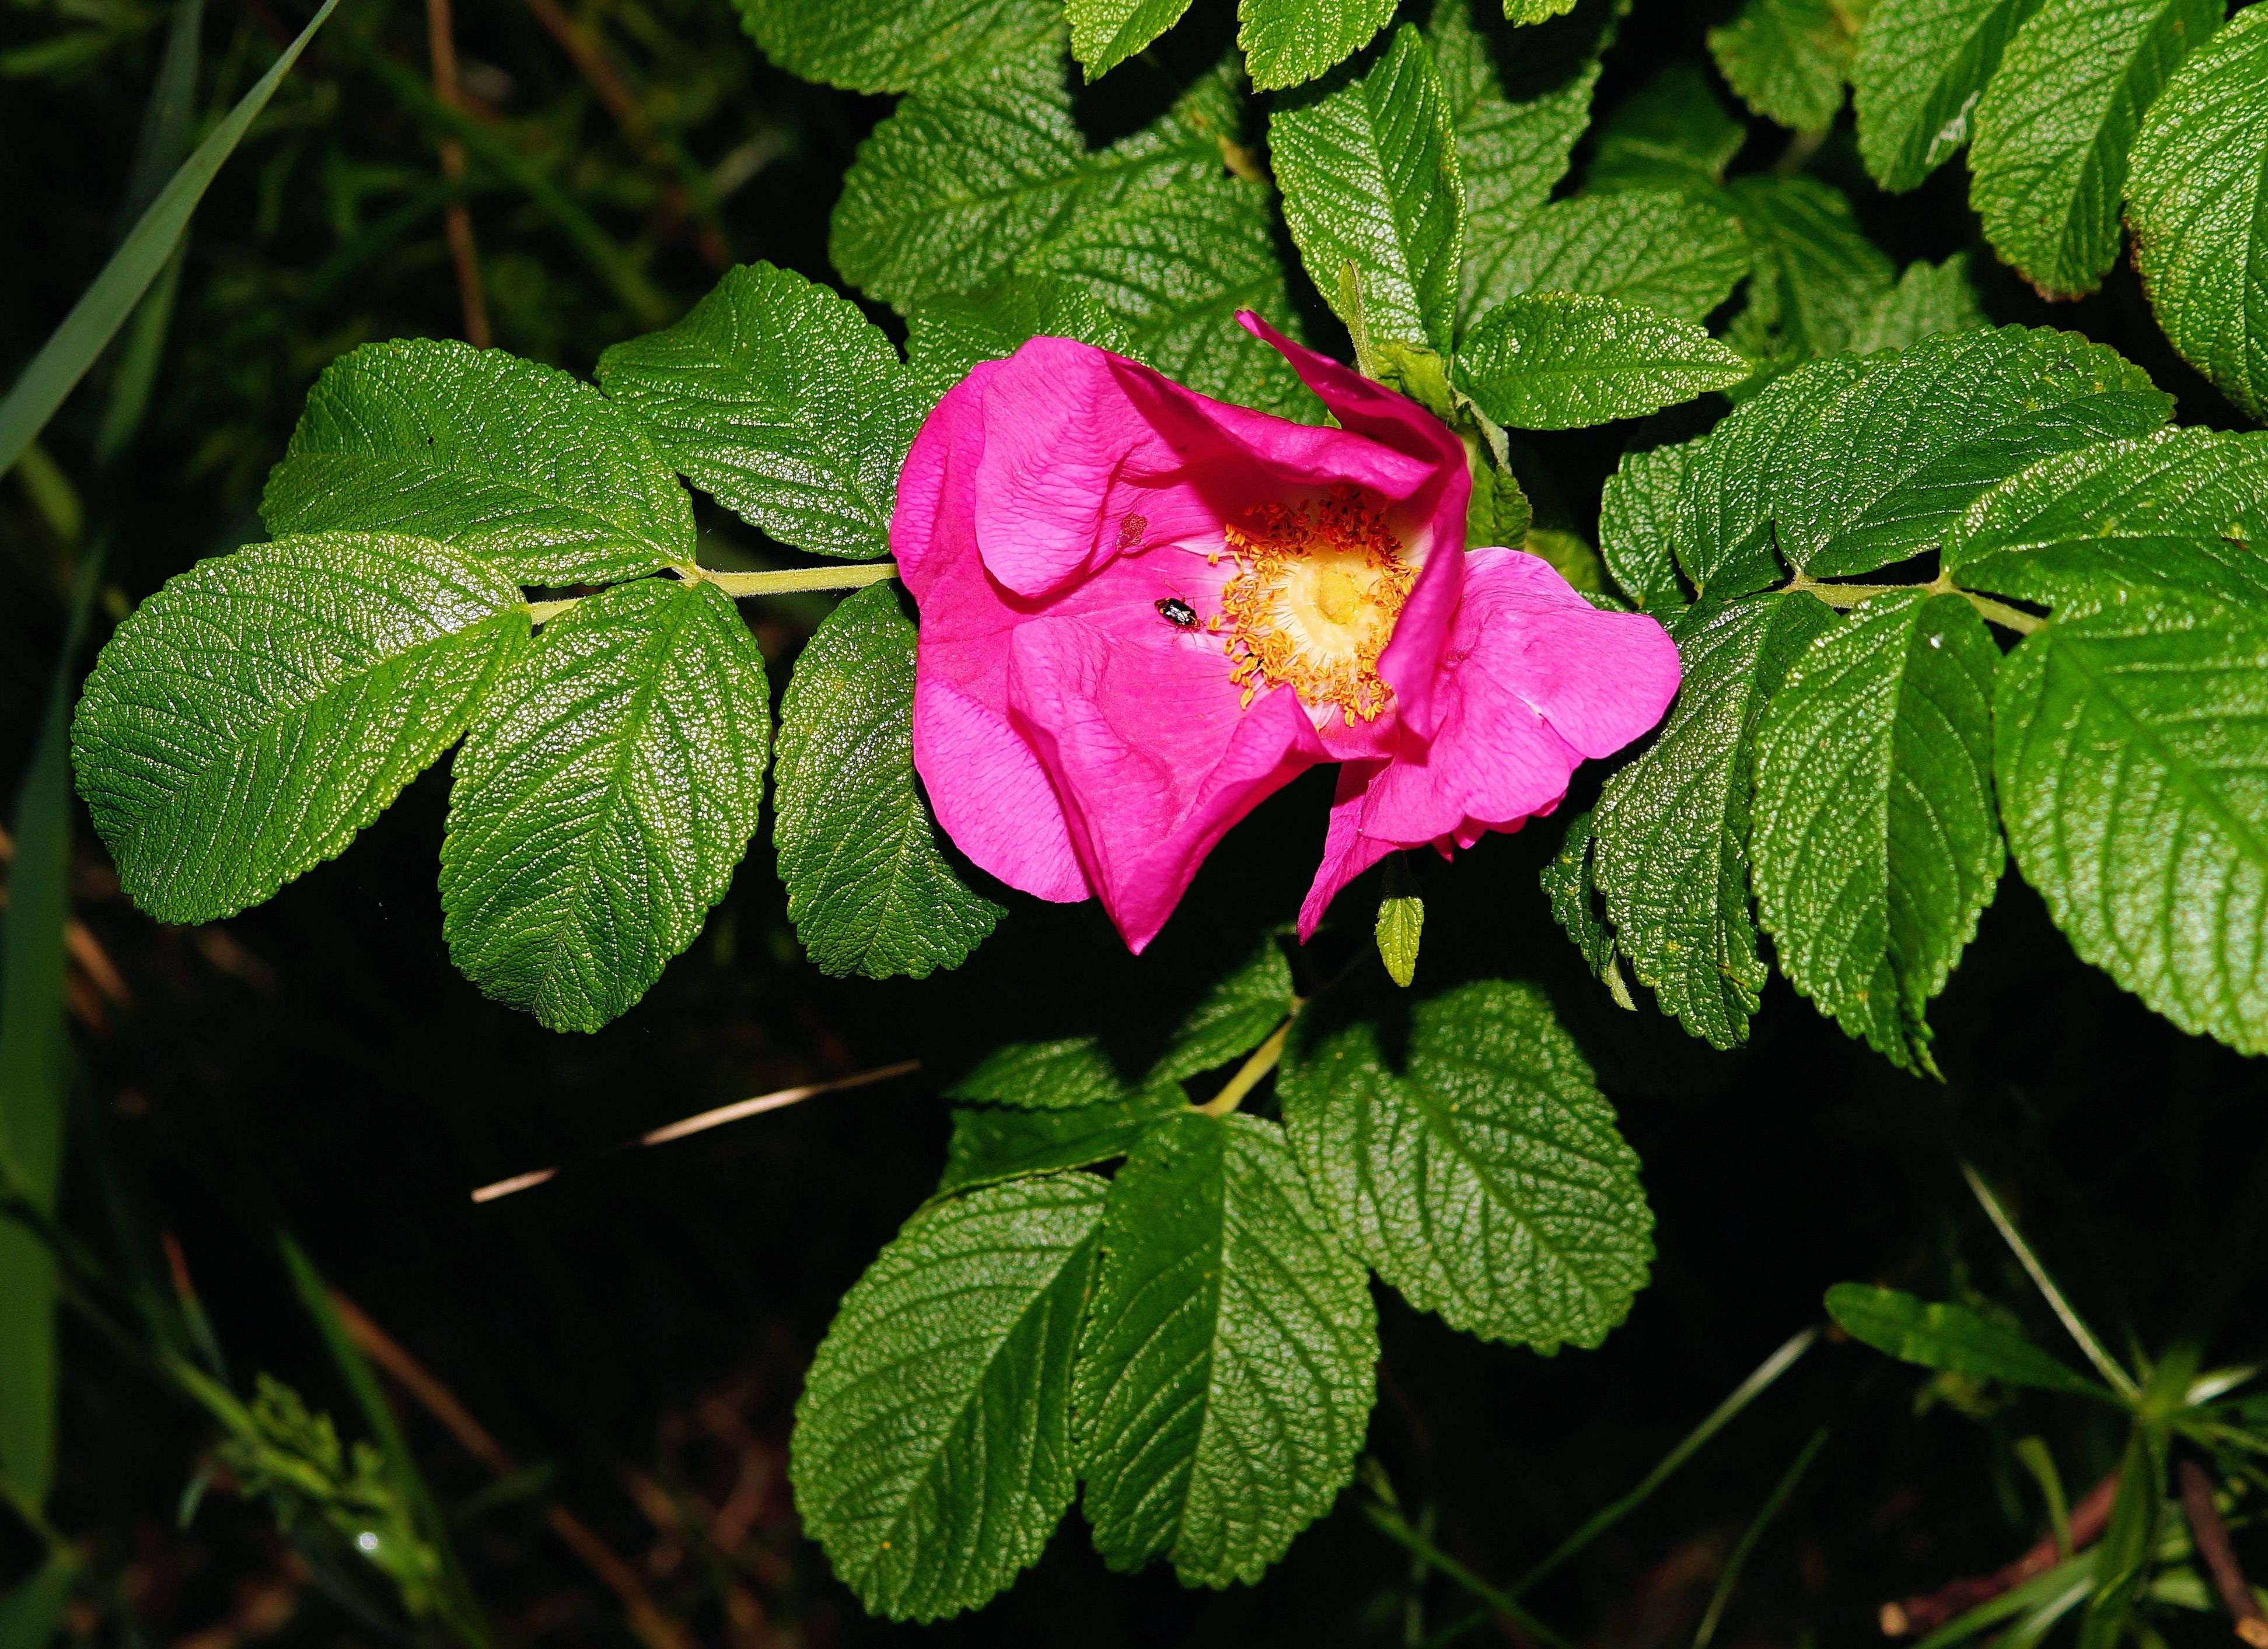
blossom, plant, leaf, flower, bloom, rose, macro, botany, colorful, pink, flora, shrub, fragrant, wild rose, flowering plant, garden roses, rose family, rosa rugosa, land plant, prickly rose